Bloody Roar 3

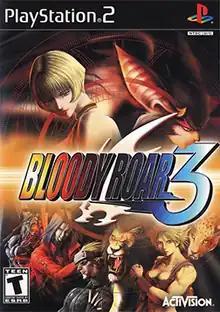
North American PlayStation 2 cover art

Bloody Roar 3 is a 2000 arcade fighting video game developed by Eighting and Hudson Soft. It is the sequel to "Bloody Roar 2" (1998). Build on Namco System 246 hardware, it was ported to the PlayStation 2 in 2001, published by Activision in North America and by Virgin Interactive in Europe. "Bloody Roar 3" was followed up by "Bloody Roar Extreme" on other platforms and "Bloody Roar 4" on PlayStation 2.